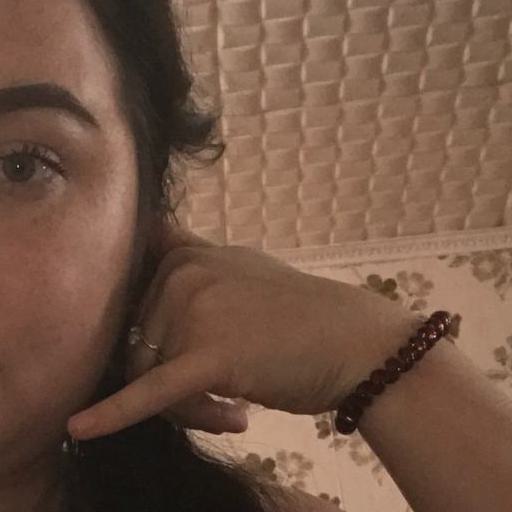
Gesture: call